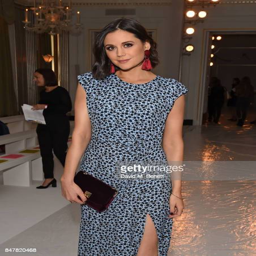
person attends the ss18 catwalk show